Phloem loading

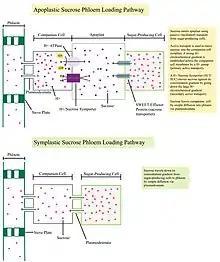
Apoplastic loading utilizes active (primary and secondary) and passive transport, while Symplastic loading relies on simple diffusion.

Yuri Gamalei first described the different types of phloem-loading mechanisms in 1989, correlating loading strategy with the leaf's anatomy. He found that plasmodesmatal abundance in the minor veins of leaves was correlated with a plant's loading strategy. Plasmodesmata allow solutes to diffuse through the symplast. Thus, plants with a lot of plasmodesmata are generally passive loaders. Plants with few or absent plasmodesmata are usually active loaders since they do not have a way for solutes to pass through the symplast.